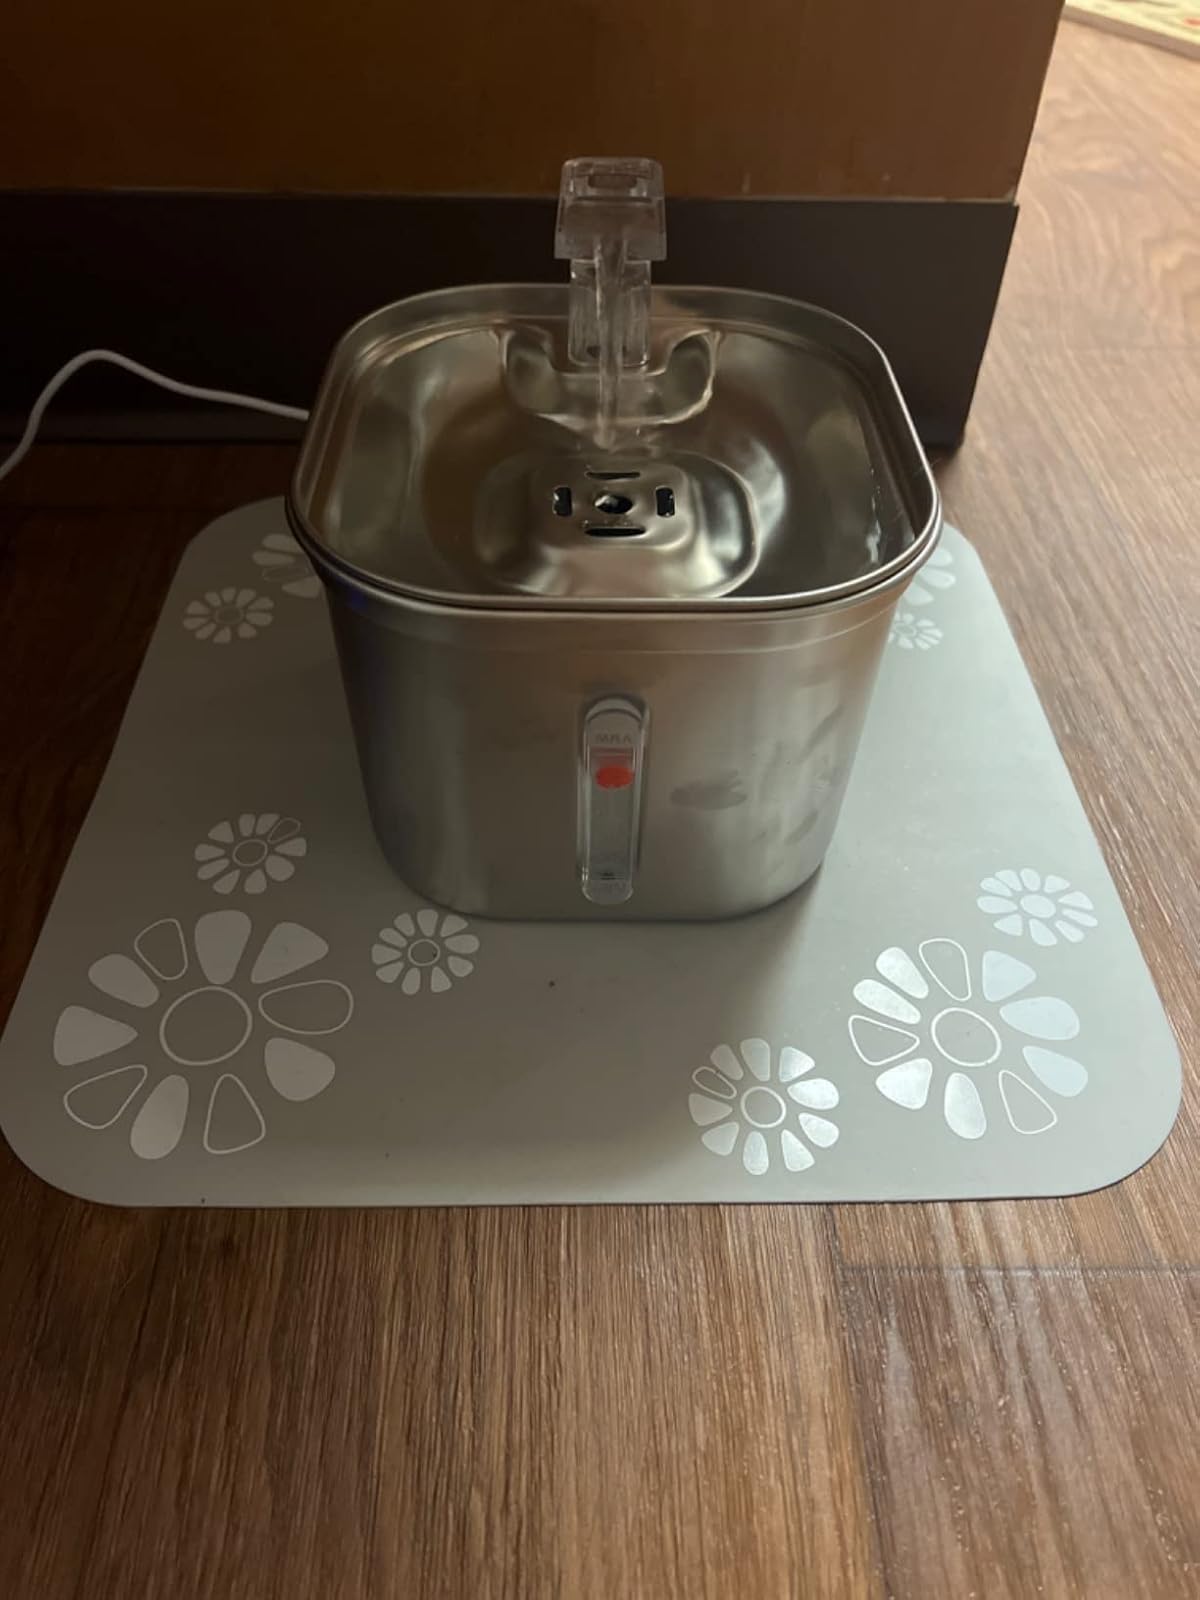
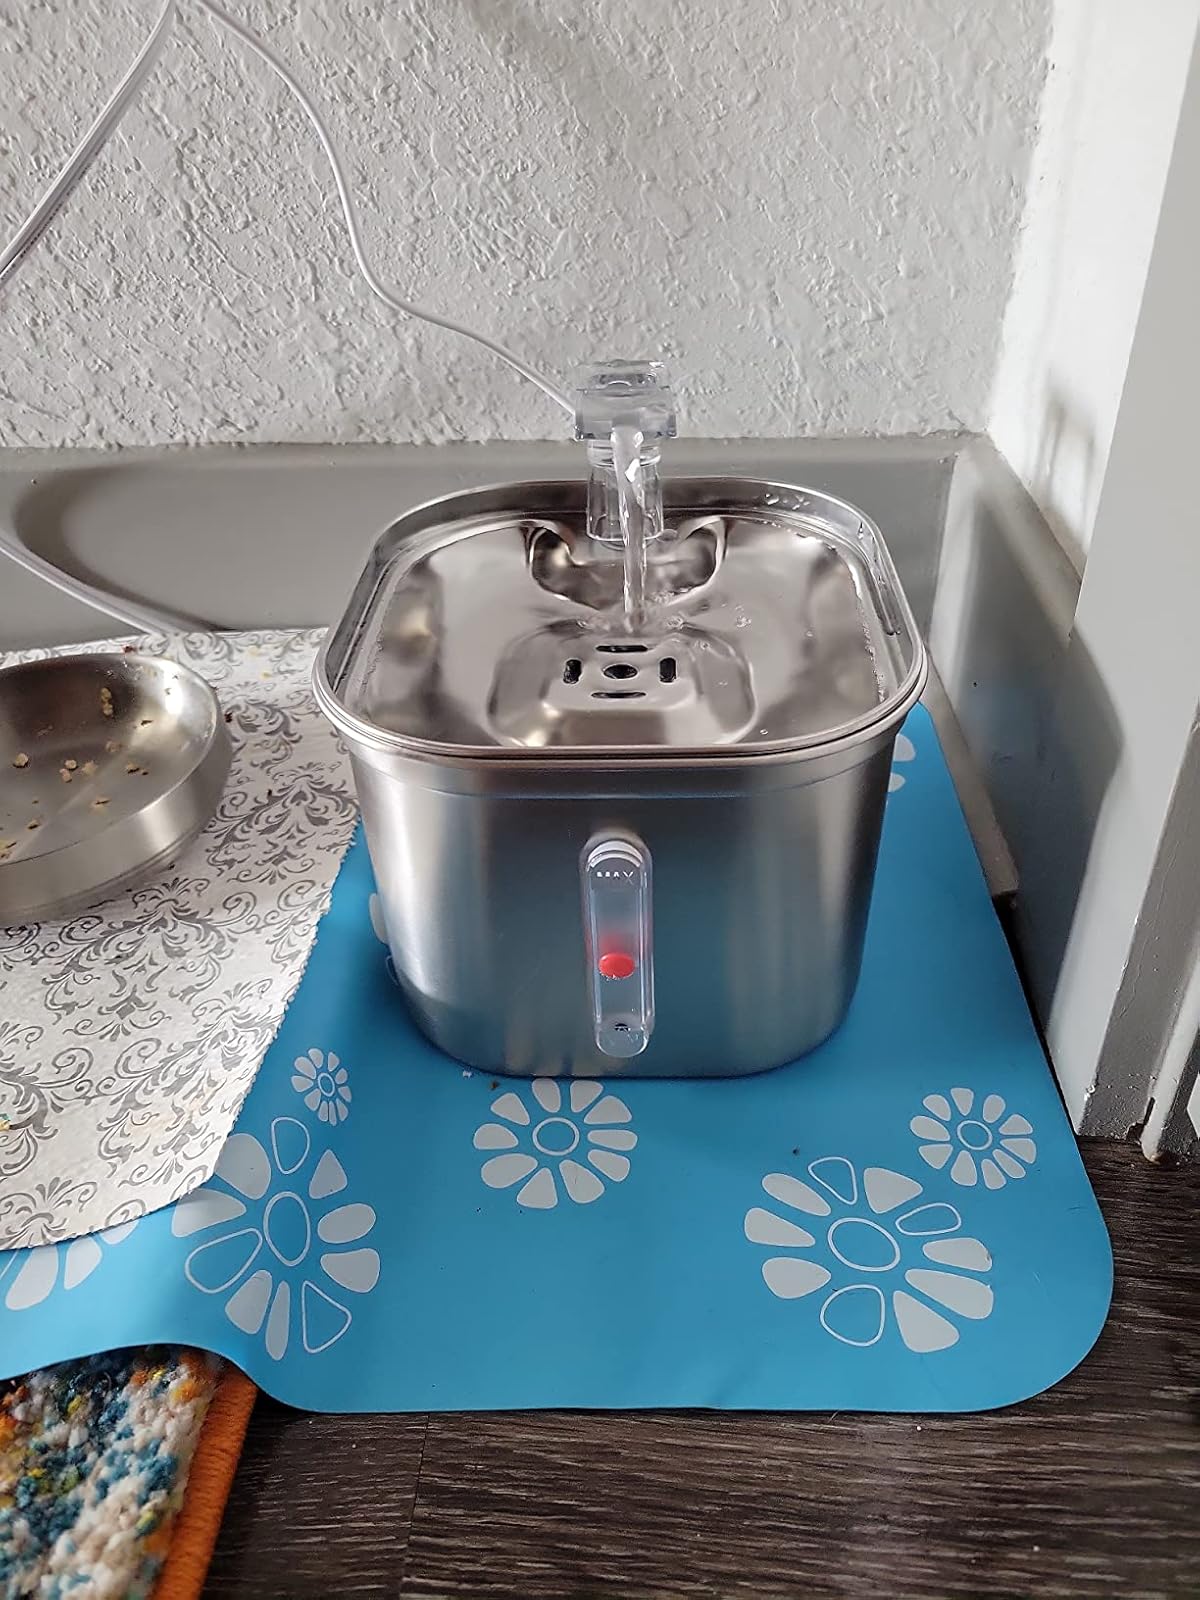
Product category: items_bowl
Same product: yes